Tuomas Vohlonen

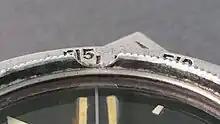
The patented groove on the bezel of Suunto M-311

Tuomas Vohlonen was granted a patent number 16121 on 12 October 1934. It was for a device in a compass to measure the angle. It was described as being in a bezel, in which there were diagonal grooves, screws or other alike to place a ruler, pen or alike, to rotate a bezel to align with the north of map. On a first trial, Physica sued Vohlonen on a basis that the device already existed and was well known before the date of patent application. On the second trial of the same question, Physica sued Vohlonen, because they didn’t consider the device to be any followance of creative work to be considered an innovation, let alone to be worth patenting. Also, they considered the patent to disturb their business and thus, they demanded the patent to be void. On the first trial, the supreme court judged the patent to be effective. On the second trial, Vohlonen family didn’t even respond, saying the matter was already solved in the first trial. The supreme court gave its final statement on 25 February 1944, according to which the court didn’t change the verdict of the first trial.